Jack Haman

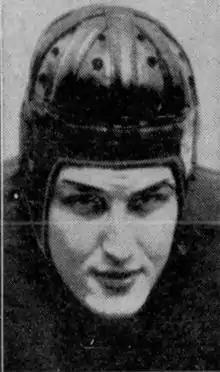
Johnny Haman, 1939

John Adam Haman (August 18, 1918 – August 30, 1972), also known as Johnny Haman, was an American football player.